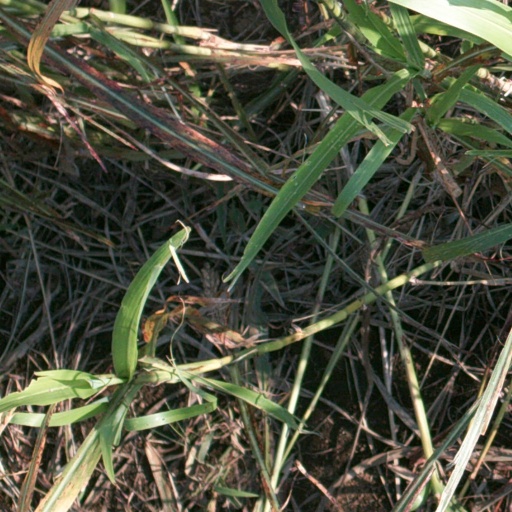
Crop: sorghum